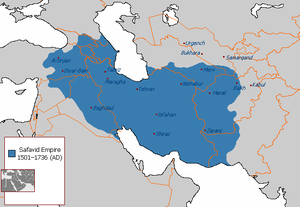
L'histoire du peuple kurde en tant que groupe ethnolinguistique débute dans les régions montagneuses du sud du Caucase ; cette aire géographique est dénommée Kurdistan. Il y a différentes hypothèses quant à l’identité des ancêtres des Kurdes, entre autres les Kardouques ou Carduchoi de l’Antiquité classique. Les plus anciennes dynasties kurdes connues sous autorité musulmane sont les Hasanwayhides, les Marwanides et les Shaddadides, suivies de la dynastie des Ayyoubides fondée par Saladin. La bataille de Chaldiran en 1514 est une date importante dans l’histoire kurde, marquant l’alliance des Kurdes avec les Turcs. Le Sharafnameh de 1597 est le premier récit de l’histoire kurde.
Les Kurdes sont un peuple de langue indo-européenne, et majoritairement de confession musulmane sunnite qui compterait 30 à 40 millions de personnes vivant surtout en Turquie, en Iran, en Irak et en Syrie.
La dynastie des Séfévides ou Safavides régna sur la Perse de 1501 à 1736. Succédant aux Timourides, ils sont la première dynastie totalement indépendante à régner sur l'Iran depuis près de 500 ans. Les Safavides sont issus d'un ordre religieux sunnite soufi militant fondé au XIVᵉ siècle. Bien que turcophones, leur origine ethnique n'est pas assurée, car les Safavides l'ont délibérément falsifiée pour des raisons idéologiques ; ils pourraient être kurdes. Convertis au chiisme duodécimain au cours du XVᵉ siècle, peut-être sous Khwajeh Ali ou sous Jonayd, ils proclament cette branche de l'islam religion d'État lorsque leur dirigeant, Ismaïl, prend le pouvoir en 1501. Soutenu par les nomades turcs Qizilbash, à partir de 1508, Ismaïl règne sur l'ensemble des territoires auparavant dominés par les Aq Qoyunlu, également des turcophones. À partir de 1510, les Séfévides, dont la montée en puissance va de pair avec la création d'une théocratie dirigée par le shah, s'opposent à l'est aux Ouzbeks également turcophones et dirigés par Mohammad Shaybânî, et à l'ouest aux Ottomans, défenseurs du sunnisme.